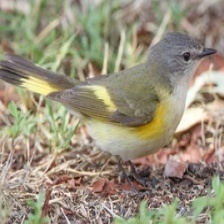
Species: AMERICAN REDSTART
Scientific name: SETOPHAGA RUTICILLA